African cheetah translocation to India

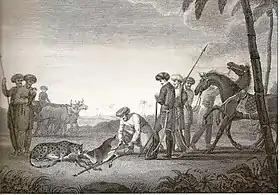
Hunting of blackbuck with Indian cheetah; Drawing by James Forbes, Oriental Memoirs, c.1812

The Asiatic cheetah ("Acinonyx jubatus venaticus") once ranged from north western India to the Gangetic plain in the east, extending to the Deccan Plateau in the south. In the Middle Ages, Mughal rulers supposedly used cheetahs for coursing blackbucks, chinkaras and antelopes. The species had a gradual history of habitat loss. In Punjab in Northern India, before the thorn forests were cleared for agriculture and human settlement, they were intermixed with open grasslands grazed by large herds of blackbuck and these co-existed with their main natural predator, the Asiatic cheetah. The blackbuck is also no longer extant in the region. Trapping of sub-adult cheetahs that have learned hunting skills from their mothers in the wild, for assisting in royal hunts is said to be the major cause of the species' rapid decline. Trophy hunting during the British Raj further impacted the already dwindling population of cheetahs. Asiatic cheetahs rarely breed in captivity as there is only one record of a litter ever born to captive animals.